Copperopolis Armory

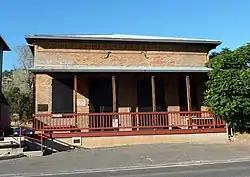

The Copperopolis Armory is a Civil War armory located at 695 Main St. in Copperopolis, California. The brick Greek Revival building was constructed in 1864 to house the Union Guard of Copperopolis, the town's regiment of the Union Army. Copperopolis largely owed its existence to the war; the town grew due to a boom in local copper mining in 1860, which stemmed from the Union Army's need for copper ammunition. The armory served a variety of purposes for the Union Guard; at the building, new soldiers were enlisted, training was conducted, and arms and supplies were stored. Military balls, victory celebrations, and the local funeral ceremonies for Abraham Lincoln also took place in the armory. The armory also held an 1837 bronze cannon, which was used for ceremonial purposes and arms training; the cannon remains in the building and is one of the few American bronze cannons from the era in California. After the war, the Independent Order of Odd Fellows bought the building, which they converted to a social hall. In 1940, the armory became a community center.